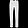
Label: Trouser